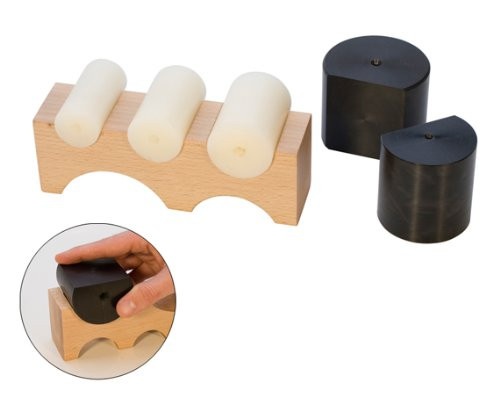
LARGE WOOD SHAPING BLOCK W/ FIVE NYLON SHAPERS
This high quality hardwood forming block is great for bending and forming without the risk of marring. Lighter weight and less expensive than the steel version, the large grooves consist of 3 half round (1-1/4", 1-1/2", 1-3/4") and 2 larger third round (2-1/2", 3-1/4") channels. The five nylon rollers are used for forming and are durable enough to be used with a hammer. Form bracelet links, give a soft curve to earrings both top to bottom and side to side. Work the metal to desired curve by starting with large depression and working down as you go. Block measures 7" x 1-7/8" x 2-3/8".
Brand: Eurotool
Category: Arts & Entertainment > Hobbies & Creative Arts > Arts & Crafts > Art & Crafting Tools > Blocking Wires > Straight Blocking Wires